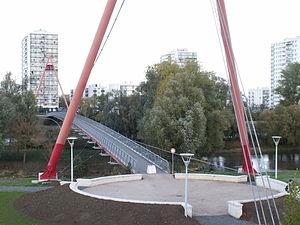
Passerelle sur le Cher, ""Le Fil d'Ariane"" à Tours, vu depuis le quartier des Deux-Lions. En arrière plan, on voit les immeubles du quartier des Rives du Cher."
Tours est une ville de l'Ouest de la France, sur les rives de la Loire et du Cher, dans le département d'Indre-et-Loire, dont elle est le chef-lieu. La commune est le chef-lieu de la métropole Tours Val de Loire et constitutive, avec son intercommunalité, de l’une des 22 métropoles françaises officielles.